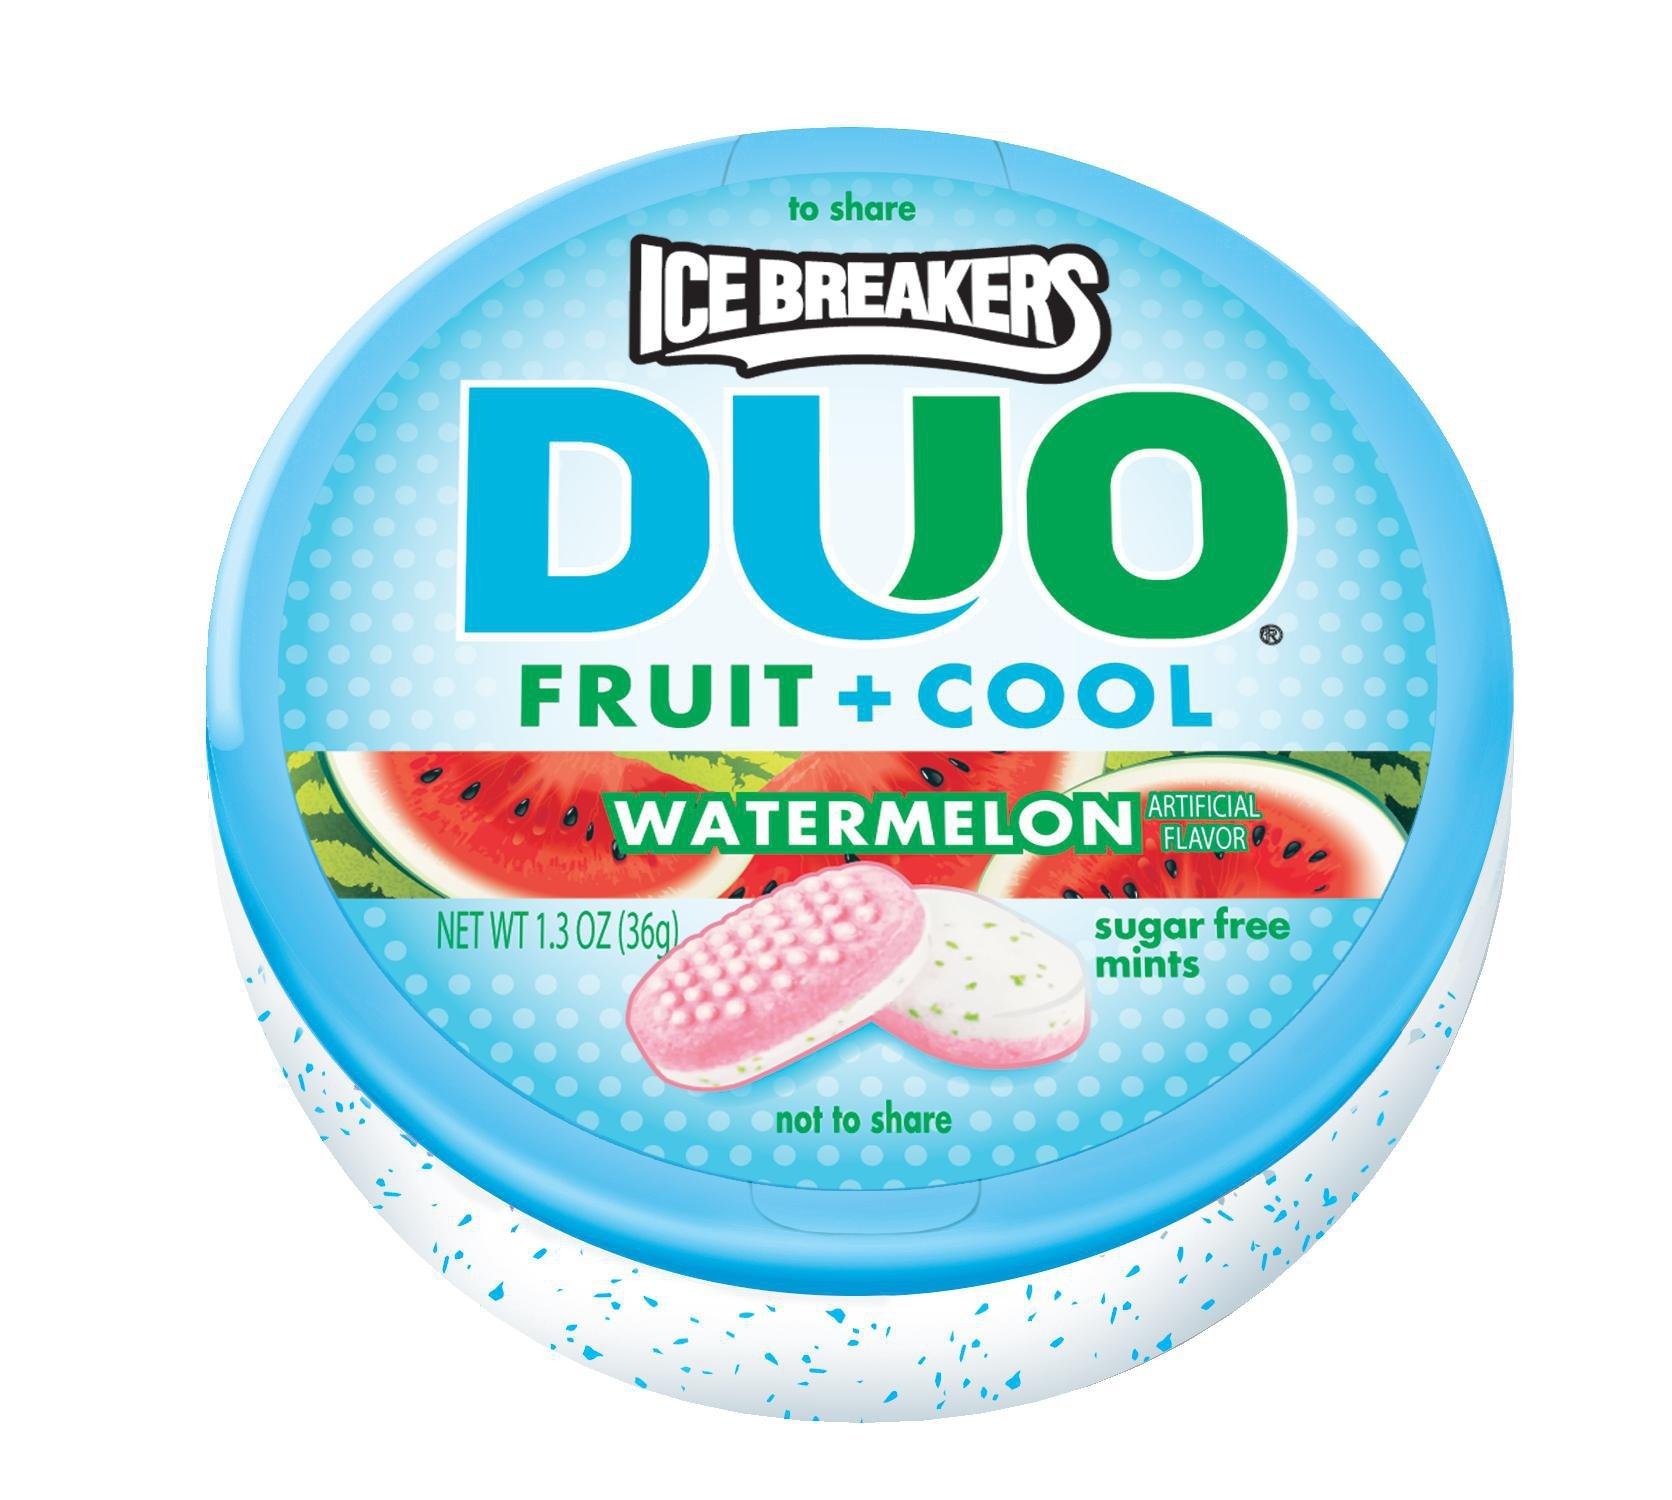
Item Name: ICE BREAKERS DUO Fruit + Cool Sugar Free Mints (Watermelon, 1.3-Ounce Containers, Pack of 24)
Bullet Point 1: Sugar Free Mints: These mints are sugar free for people watching their sugar intake.
Bullet Point 2: Watermelon Flavor: The refreshing watermelon flavor will satisfy your sweet tooth.
Bullet Point 3: Minty Fresh: The menthol in the mints provides a cooling sensation.
Bullet Point 4: Convenient Packaging: The mints come in small 1.3 ounce containers for easy portability.
Bullet Point 5: Ice Breakers Brand: Made by the popular Ice Breakers brand known for its oral care products.
Value: 31.2
Unit: ounce

Price: 3.59